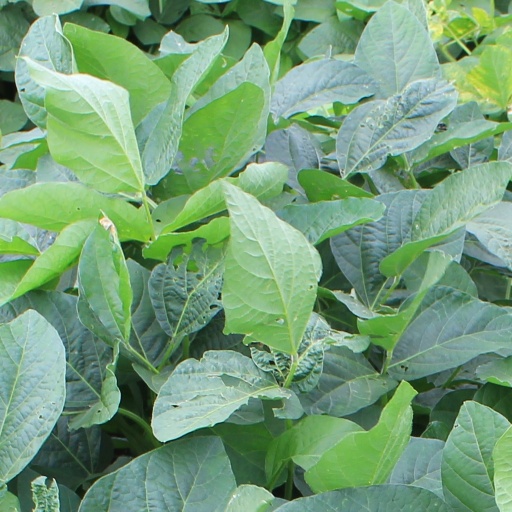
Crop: soybean